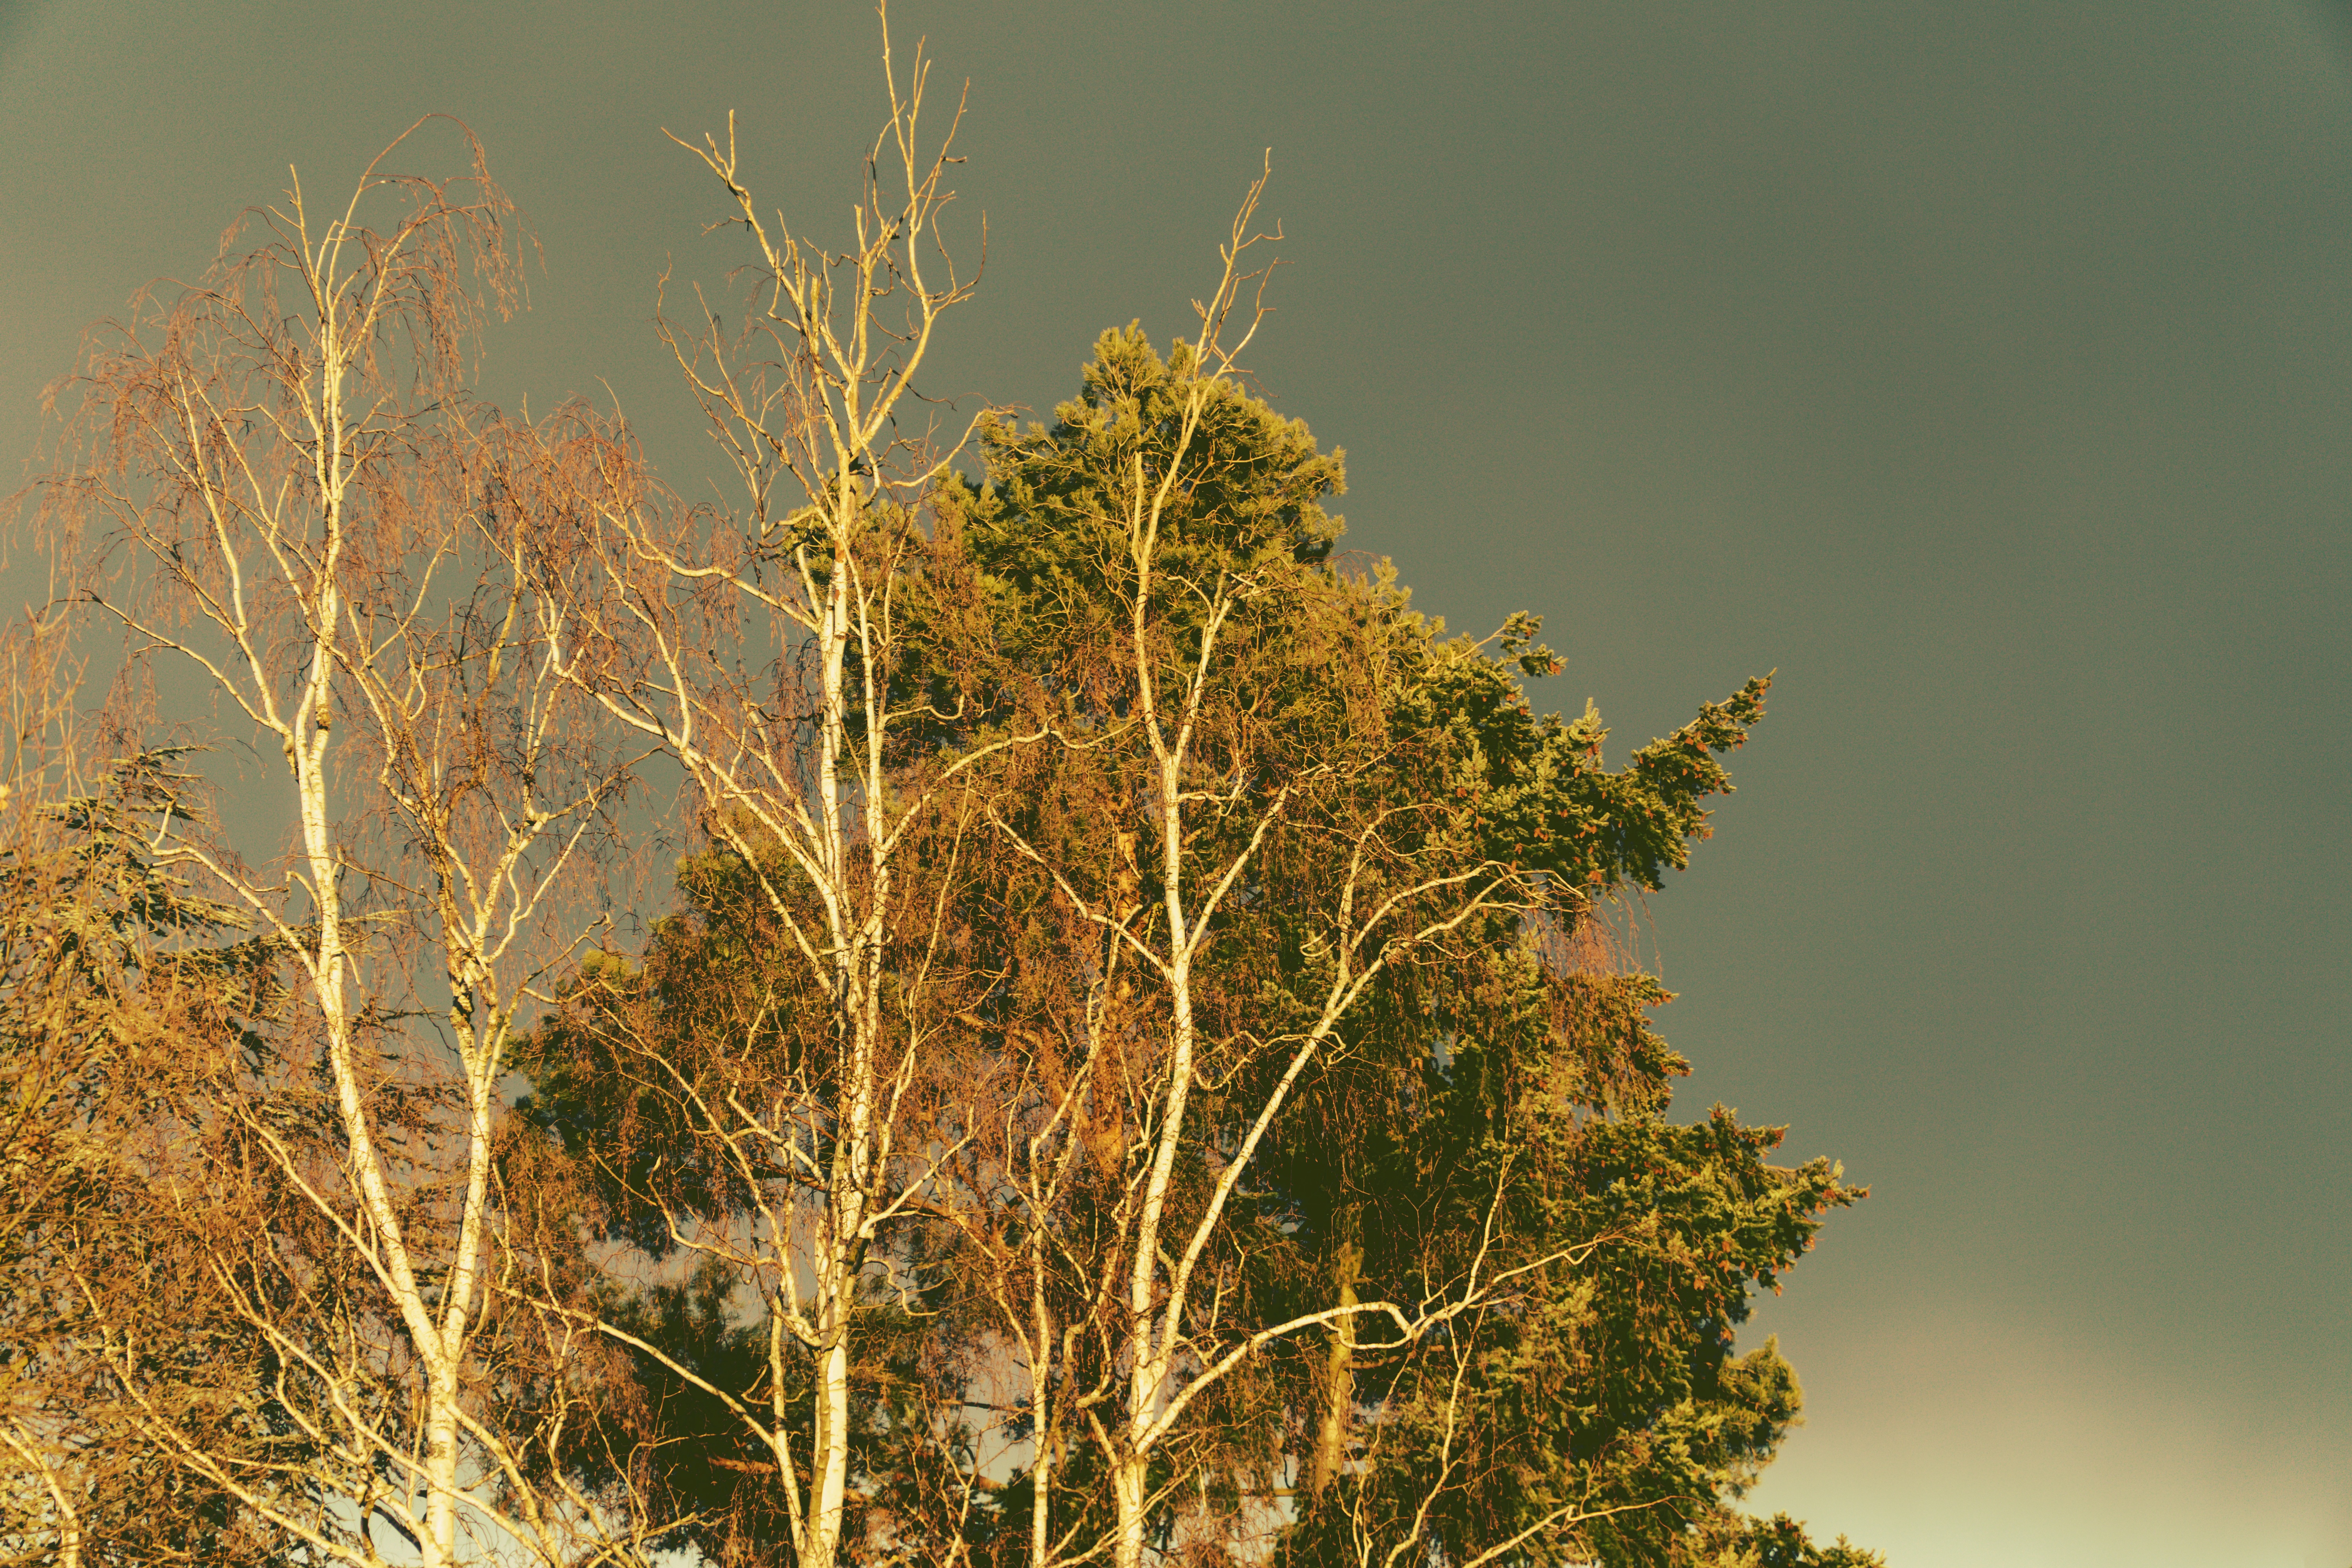
tree, nature, grass, branch, plant, sky, field, sunlight, morning, leaf, flower, green, crop, autumn, agriculture, flora, atmospheric phenomenon, grass family, plant stem, woody plant, land plant